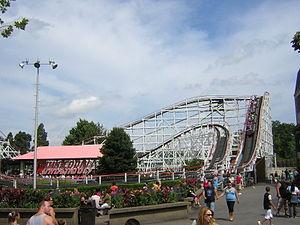
Thunderbolt sont des montagnes russes en bois du parc Kennywood, situé près de Pittsburgh, en Pennsylvanie, aux États-Unis.